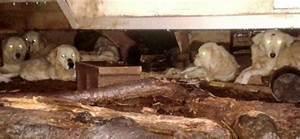
dog